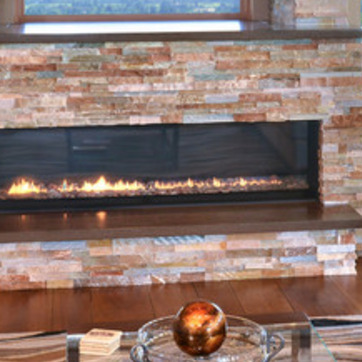
Material: other